Answer in natural language. Considering the relative positions, where is silver bin with blue lid (highlighted by a blue box) with respect to Doorway (highlighted by a green box)? Choose between the following options: right or left
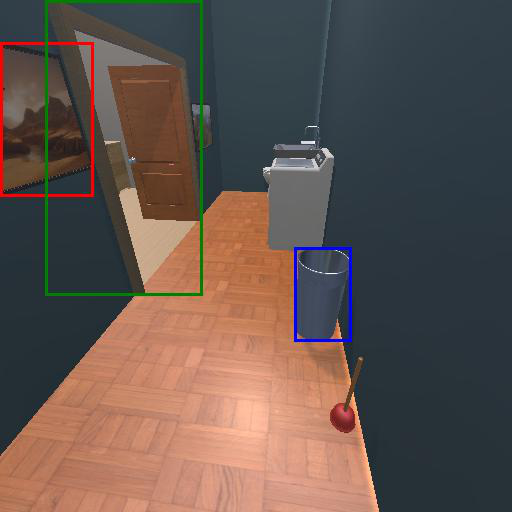
<answer>right</answer>